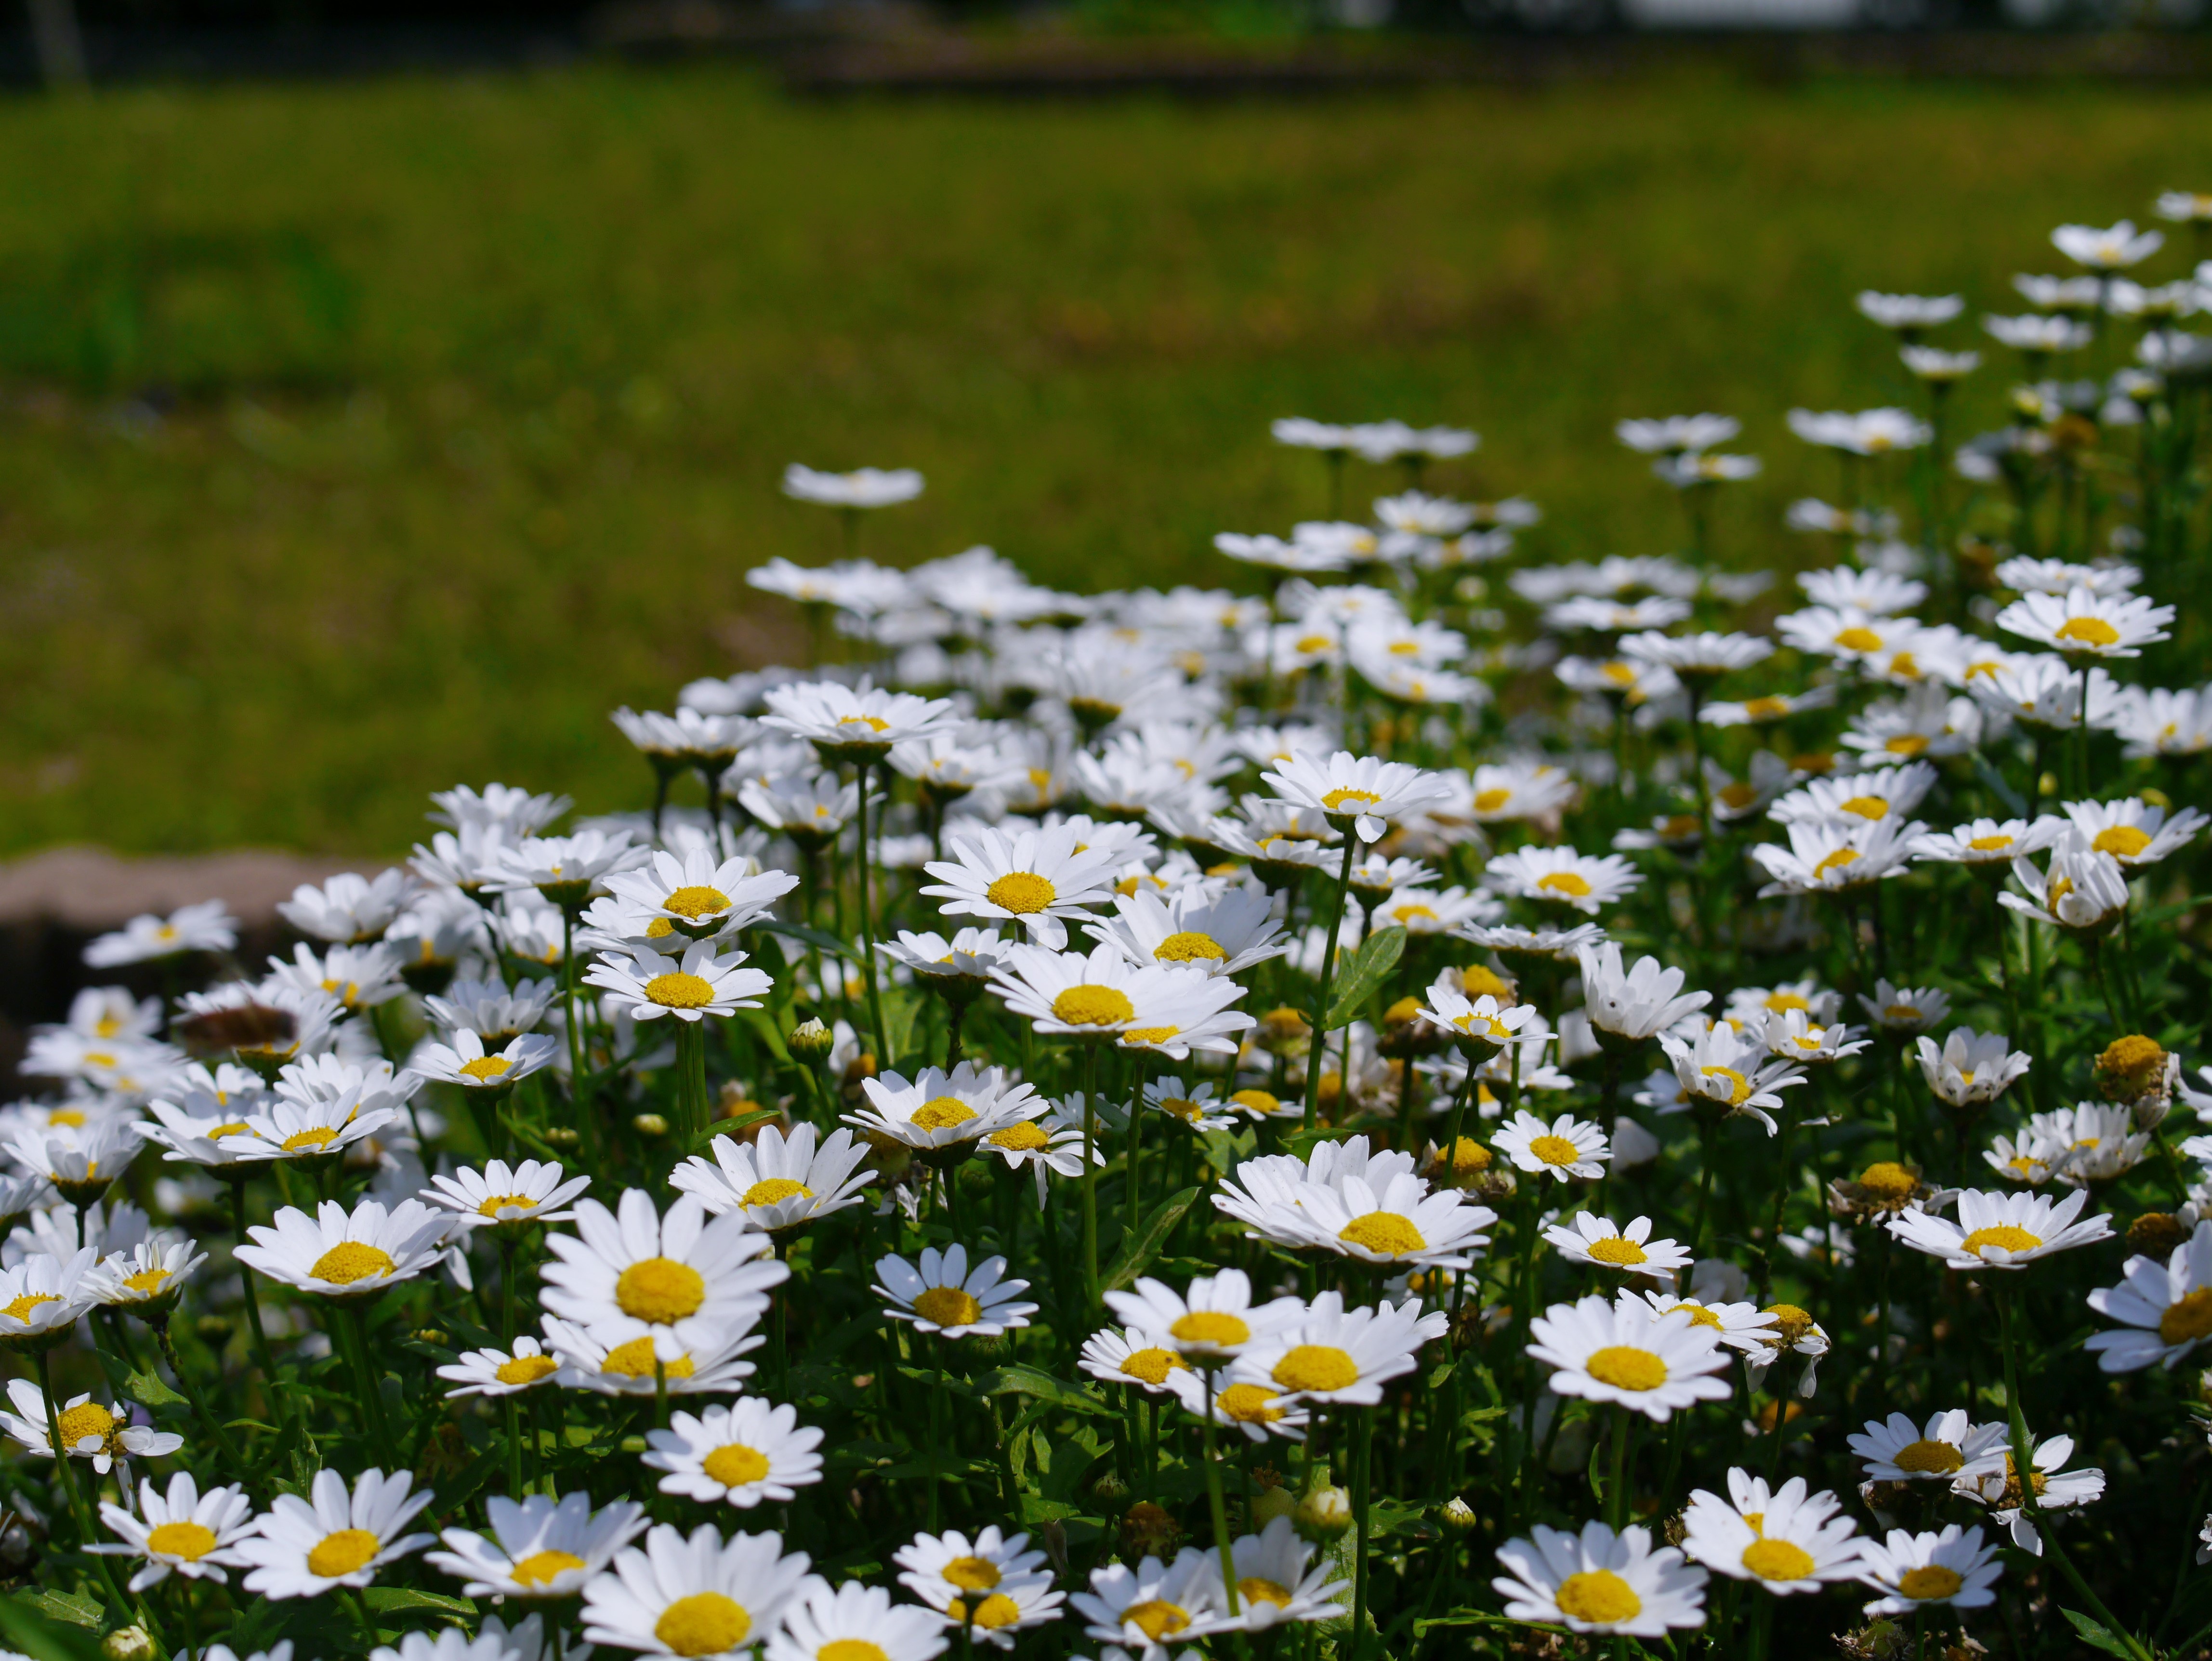
nature, grass, plant, white, field, lawn, meadow, flower, cute, daisy, female, aroma, green, small, botany, yellow, japan, flora, wildflower, flowers, flower bed, stamen, kanagawa, pretty, chrysanthemum, flowering, ecosystem, many, fragrance, margaret, otsu park, yokosuka, flowering plant, daisy family, antomasako, pure white, meek, oxeye daisy, land plant, chamaemelum nobile, marguerite daisy, garden cosmos